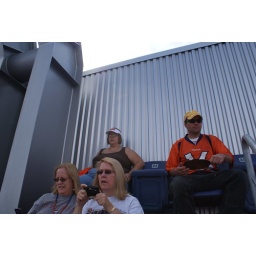
amanda and doug sitting in our seats at the very top of the stadium